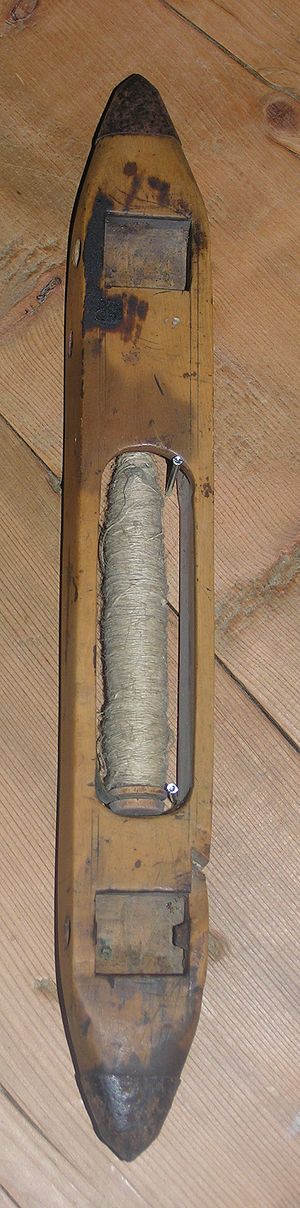
Vævning
Skyttel
Vævning er en proces, hvormed garn omdannes til klæde. Processen foregår på en væv. Vævning er opfundet i stenalderen, og processen er ikke ændret i væsentligt omfang.